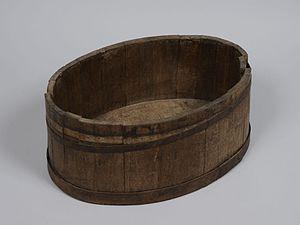
Une lavandière désigne toute femme qui lavait autrefois le linge essentiellement avec des cendres et de l'eau chaude, puis à la main ou au battoir, dans un cours d'eau ou un lavoir. Une lavandière peut donc représenter aussi bien une ménagère active, maîtresse de maison ou employée préposée au service de nettoyage du linge de toutes sortes, qu'une femme exerçant cette profession, reconnue unanimement pour sa dureté, à plein ou mi-temps. Lavandière est un terme provençal et du pourtour méditerranéen, et a été plus largement utilisé pour désigner toute femme lavant le linge au lavoir grâce à la chanson Les Lavandières du Portugal à la fin des années 1950.